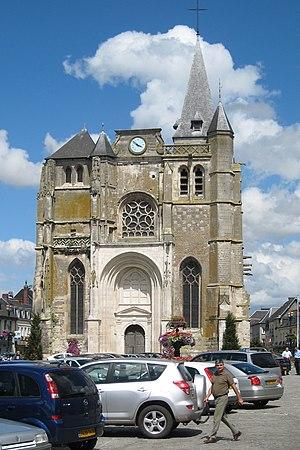
Cet article recense les monuments historiques français classés en 1938.
L'église Saint-Pierre-et-Saint-Paul est une église catholique située au Neubourg, en France.
Cet article recense une partie des monuments historiques de l'Eure, en France.